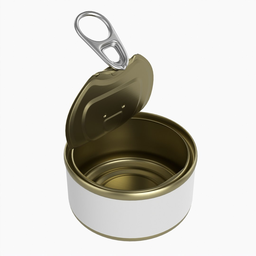
Label: metal